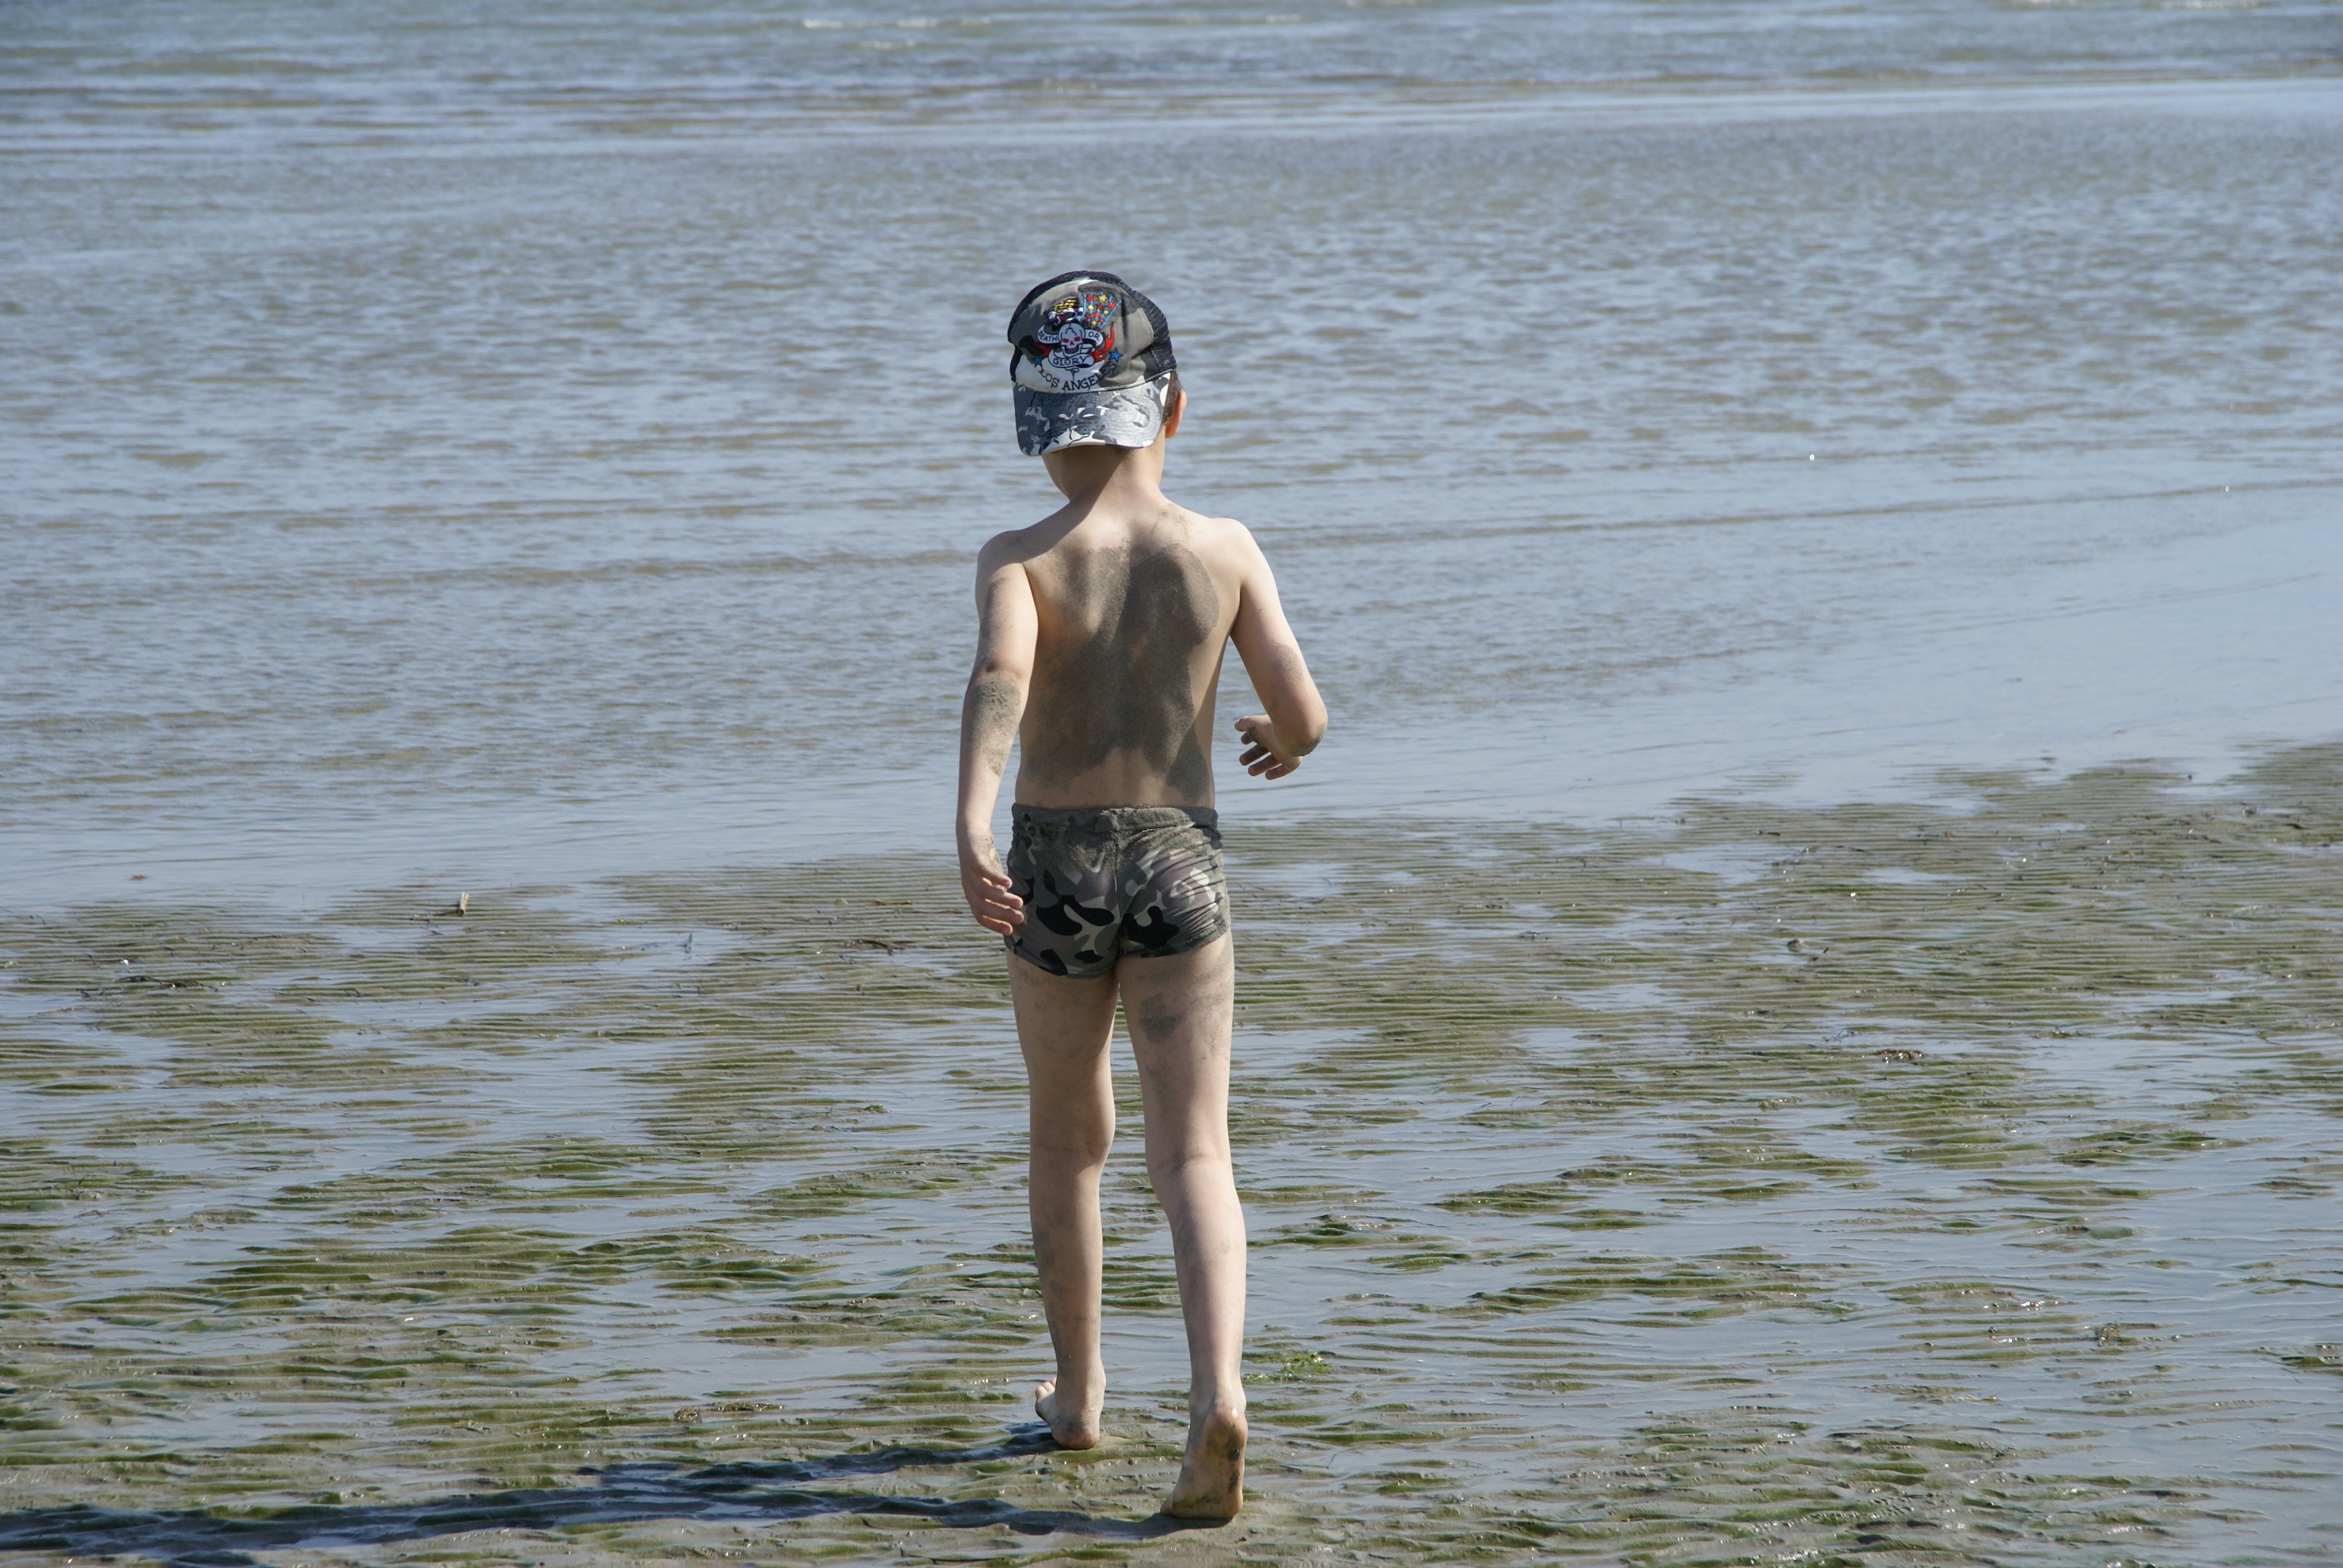
beach, sea, coast, water, sand, ocean, warm, shore, wave, boy, summer, vacation, swim, young, holiday, child, season, body of water, holidays, swimming trunks